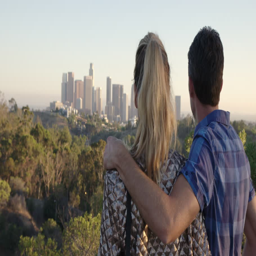
attractive couple , with arms around each other , looking out at skyline .